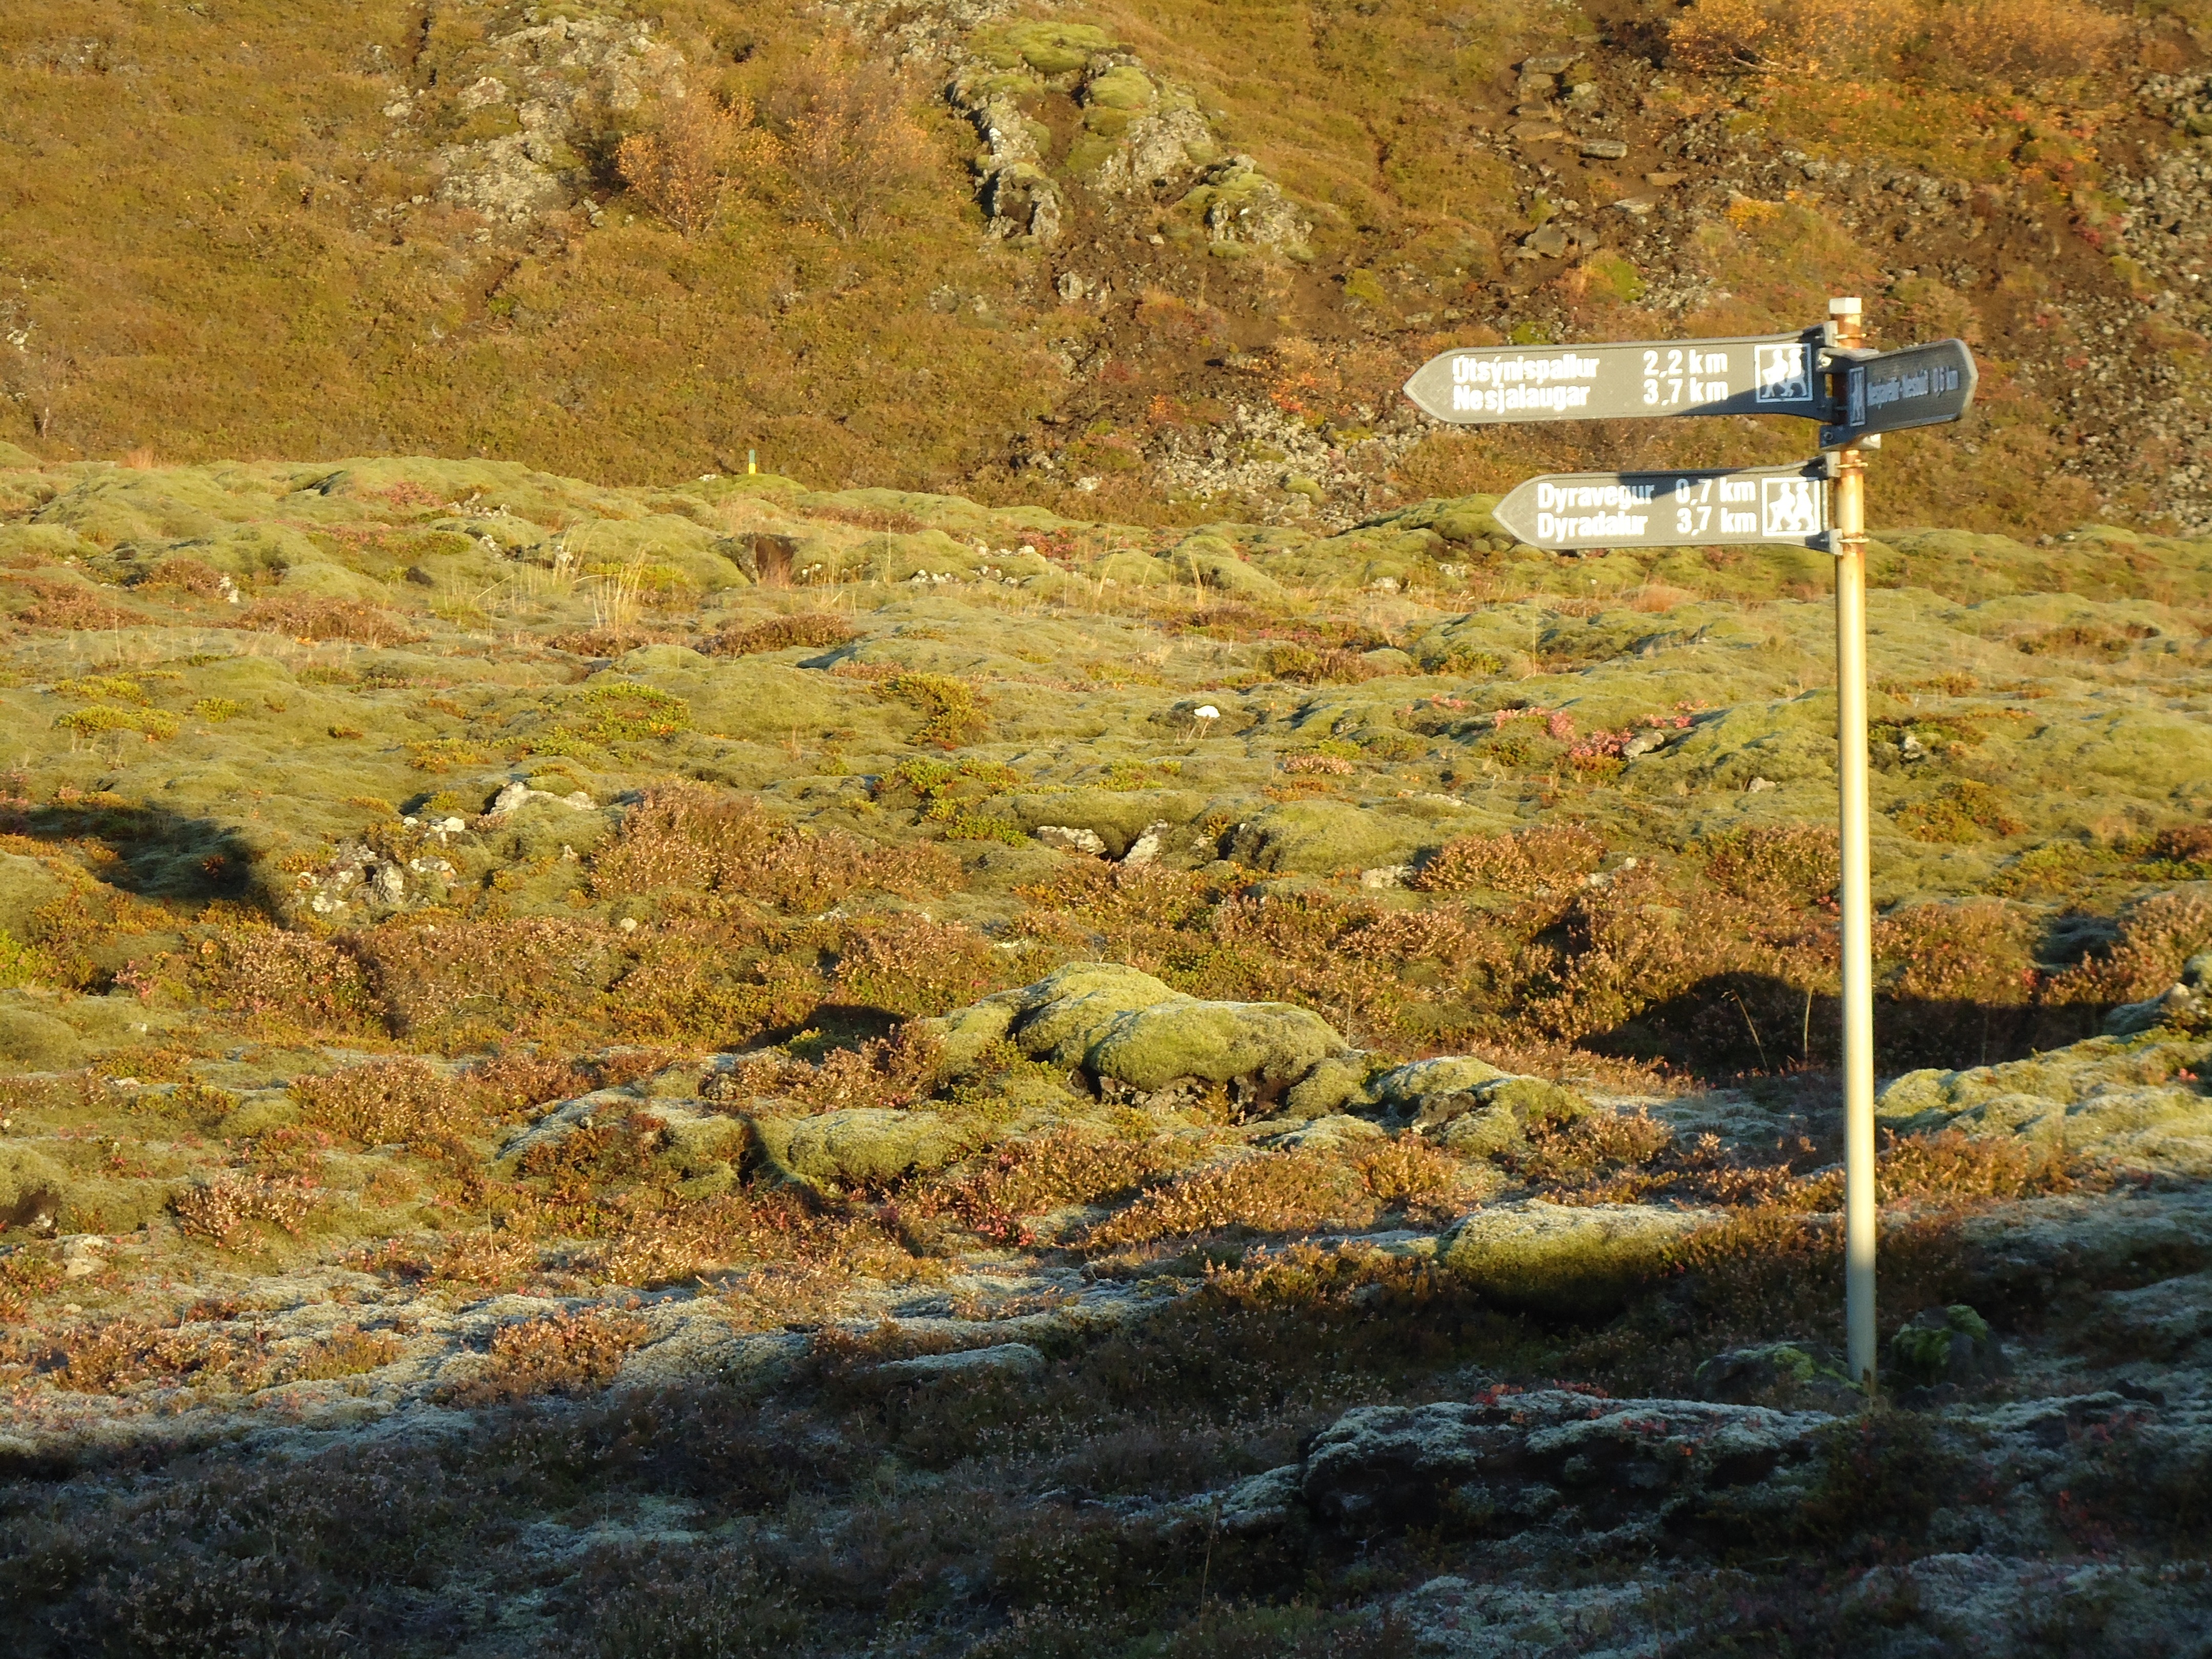
landscape, tree, nature, rock, wilderness, mountain, trail, hill, lake, valley, stream, autumn, terrain, ridge, geology, shield, plateau, directory, away, tundra, rural area, mountainous landforms